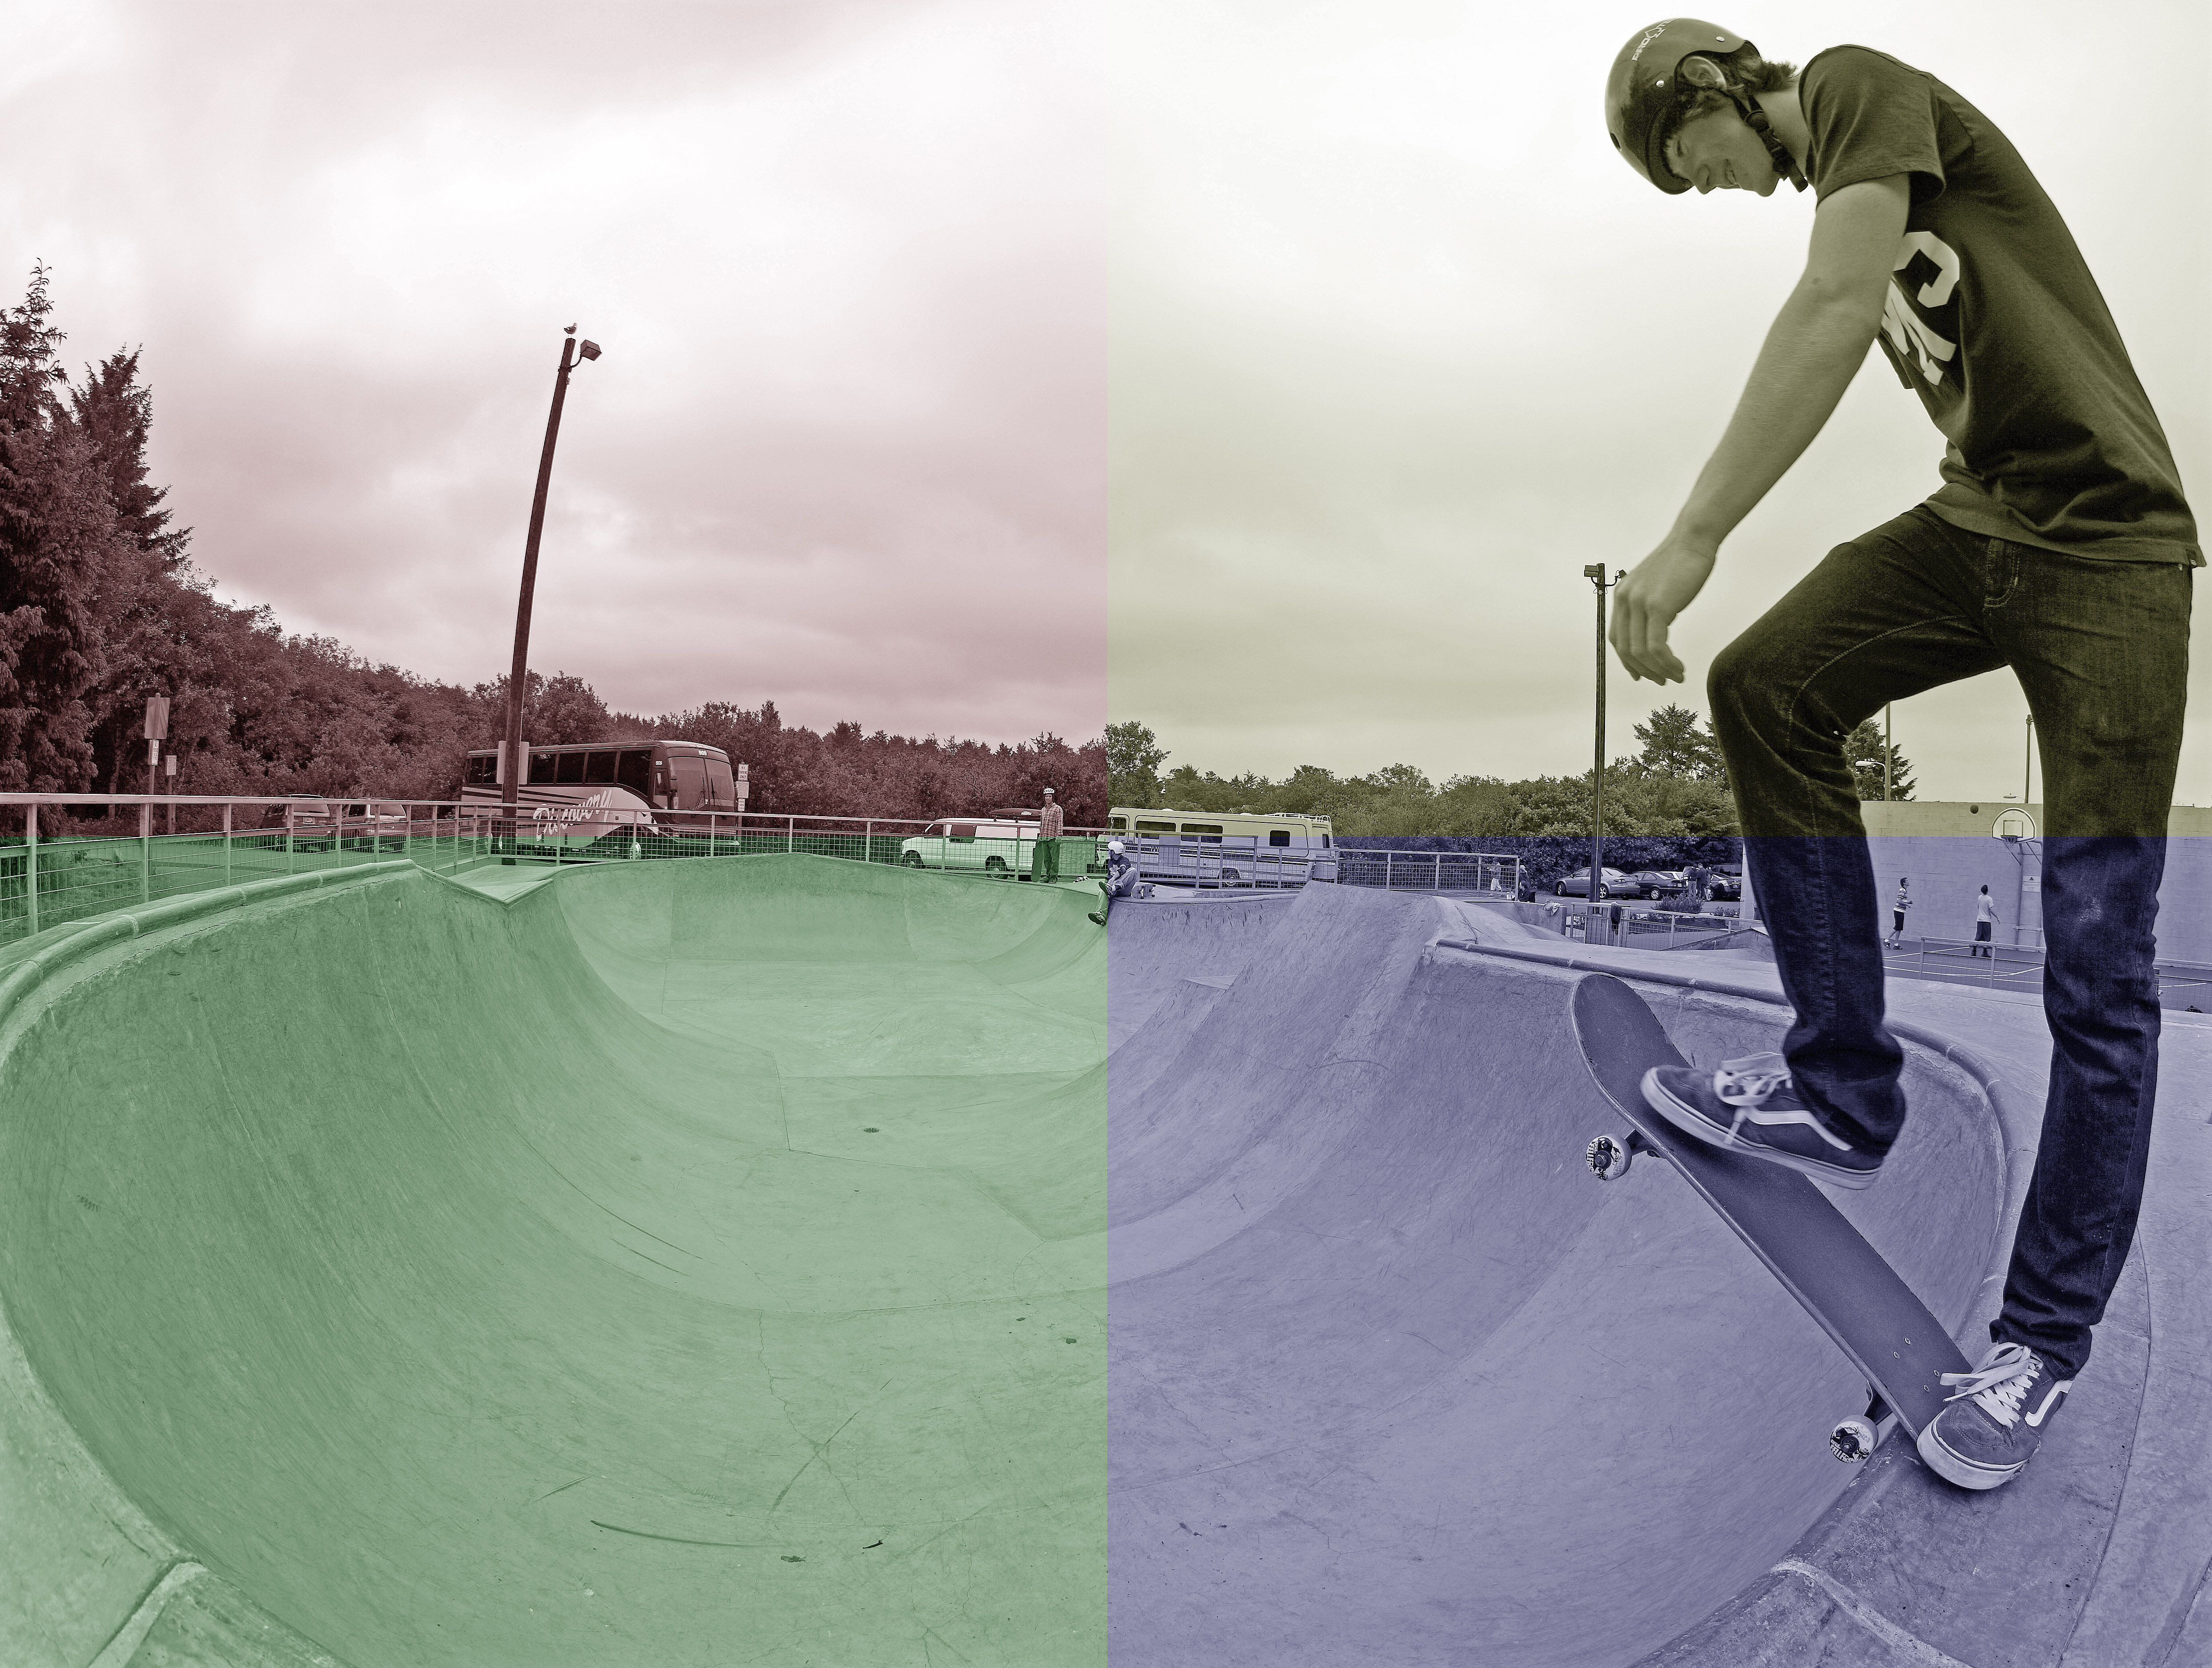
beach, coast, heel, photography, skateboard, skate, skateboarding, recreation, bowl, lens, canon, park, dude, extreme sport, sports equipment, eos, sports, fisheye, up, mark, ii, 5d, skater, cannon, oregon, ian, sane, squared, outdoor recreation, skateboarding equipment and supplies, boardsport